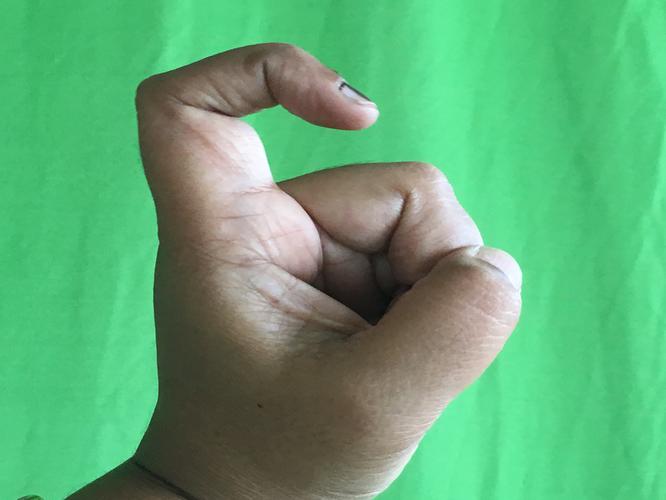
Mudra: Tamarachudam
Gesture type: single_hand